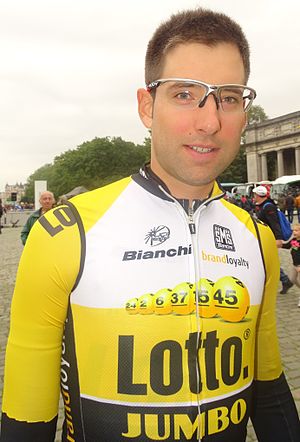
Tom Leezer
Tom Leezer er en hollandsk professionel cykelrytter, som cykler for det professionelle cykelhold LottoNL-Jumbo.